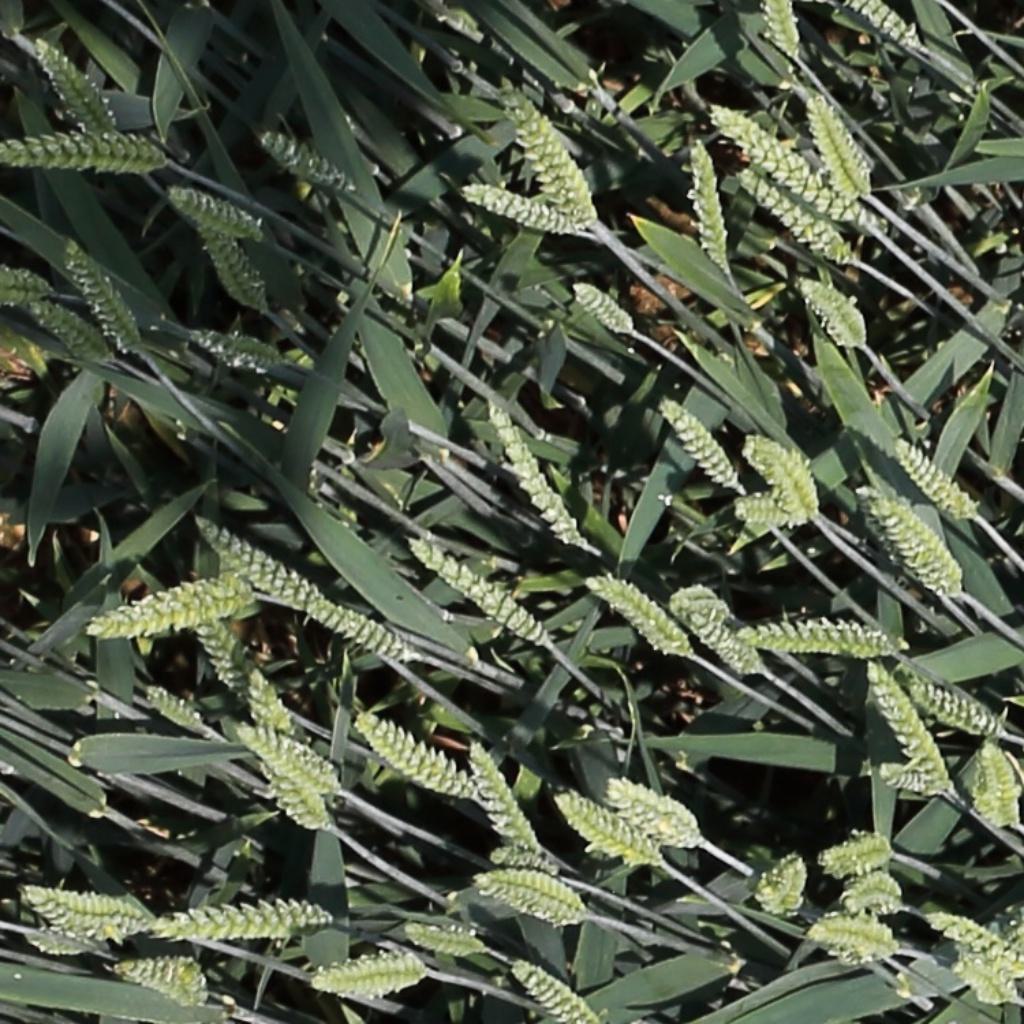
Country: Switzerland
Location: Usask
Wheat development stage: Filling